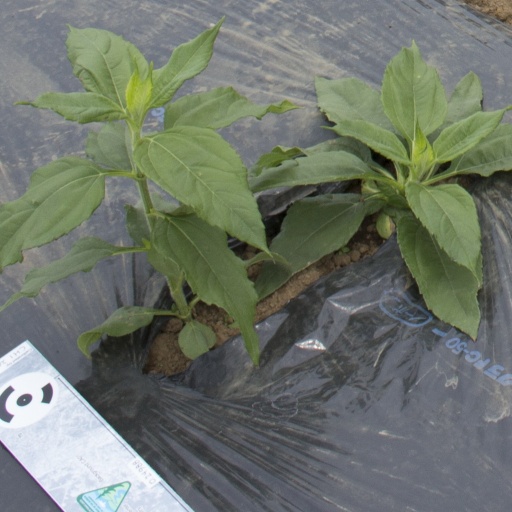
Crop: Jerusalem artichoke